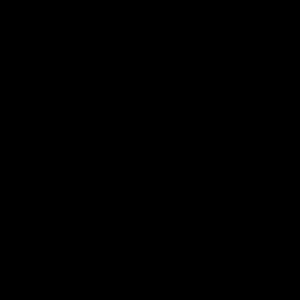
Le mouvement hippie est un courant de contre-culture apparu dans les années 1960 aux États-Unis, avant de se diffuser dans le reste du monde occidental. Les hippies, issus en grande partie de la jeunesse nombreuse du baby boom de l'après-guerre, rejetaient les valeurs traditionnelles, le mode de vie de la génération de leurs parents et la société de consommation.